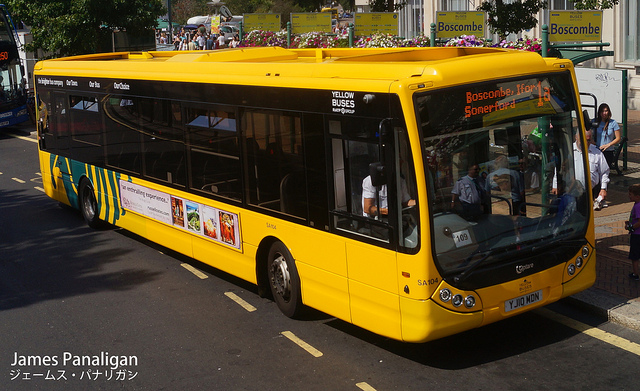
A yellow bus at a bus stop in some English-speaking country.

The yellow city bus is stopped at the bus stop.

A bus parked on a street where people are waiting to get on.

A yellow bus travelling down the street with passengers.

A yellow bus on street next to people.